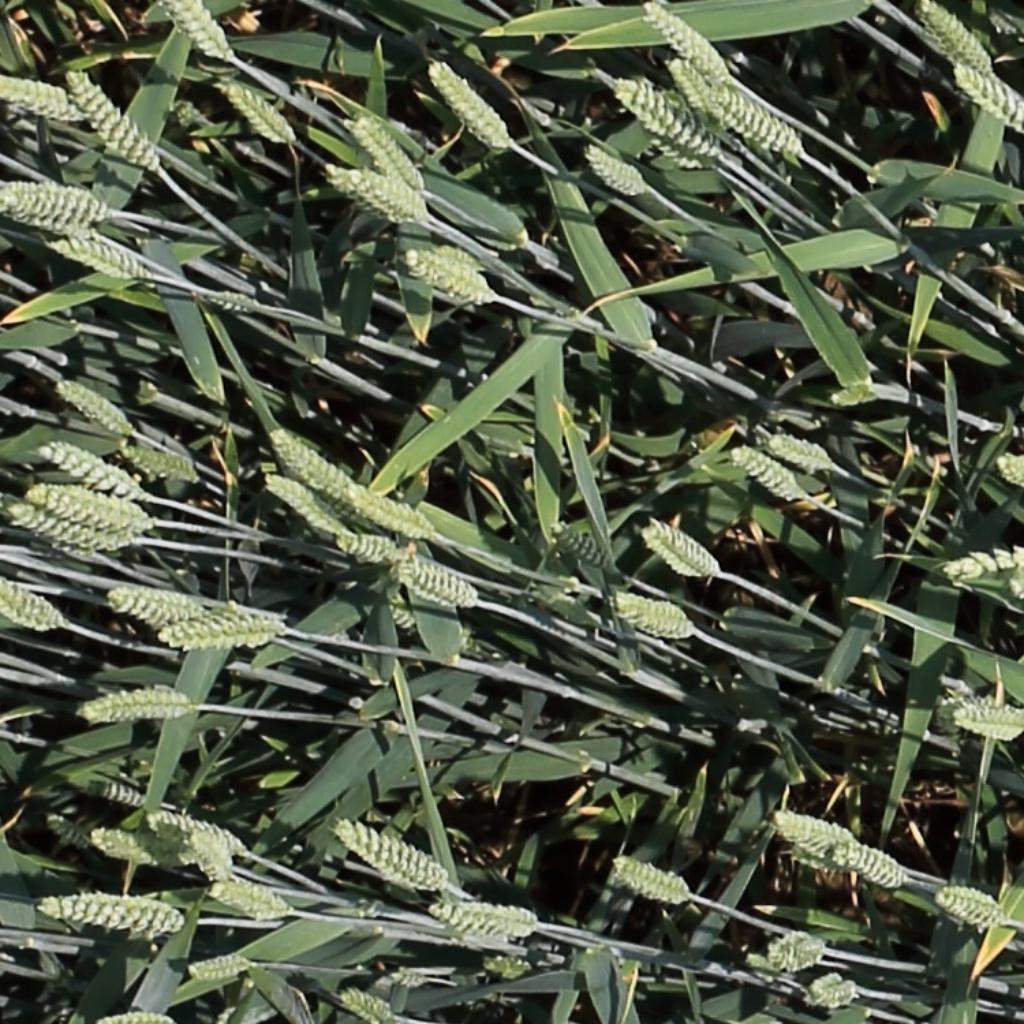
Country: Switzerland
Location: Usask
Wheat development stage: Filling